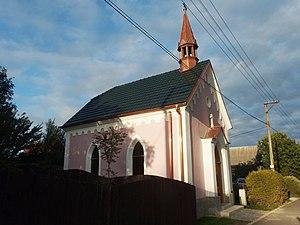
Mutkov est une commune du district et de la région d'Olomouc, en République tchèque. Sa population s'élevait à 51 habitants en 2018.